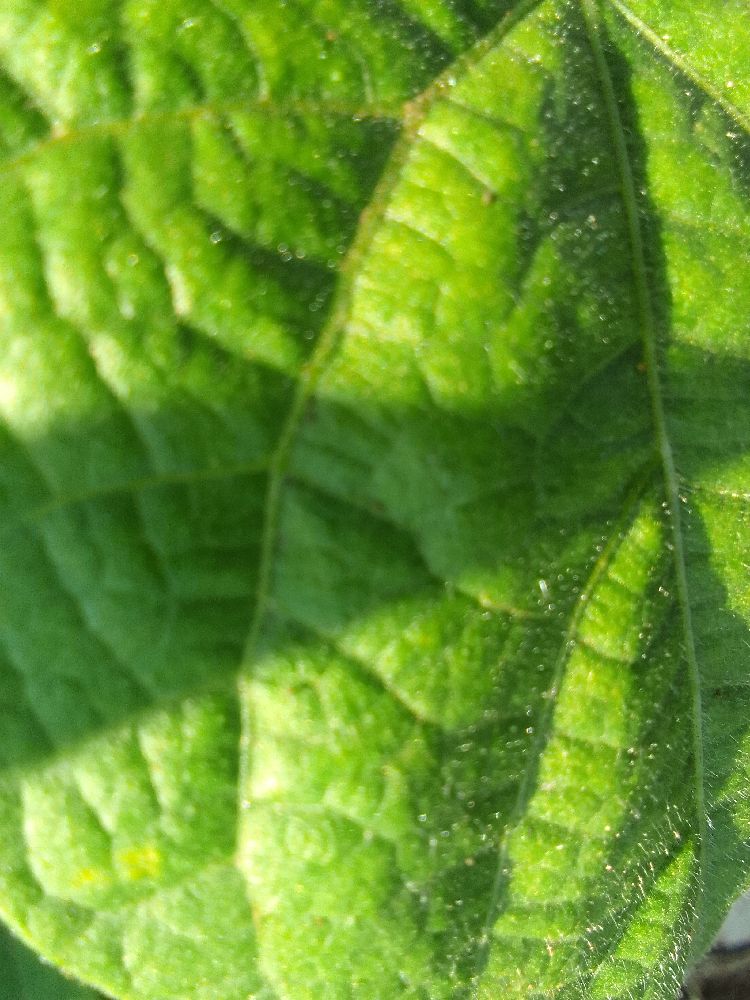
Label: healthy